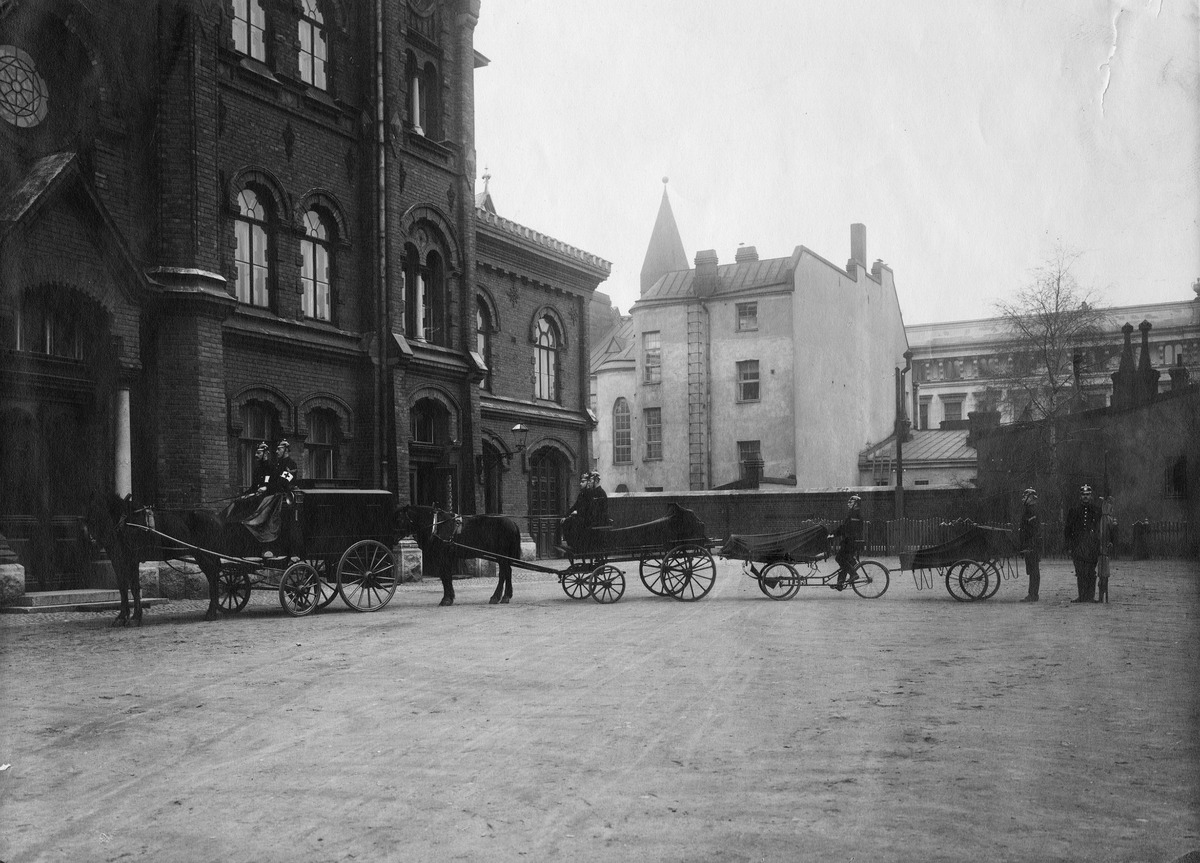
Sairaankuljetuskalustoa pääpaloaseman pihalla, Korkeavuorenkatu 26
sisällön kuvaus: Sairaankuljetuskalustoa pääpaloaseman pihalla, Korkeavuorenkatu 26.

Vas. sairaankuljetusvaunut, sairaankuljetusrattaat, polkupyörätyöntöpaarit, työntöpaarit ja kannettavat paarit. mustavalkoinen
Ajankohta: kuvausaika 1909-1910
Paikka: Suomi, Uusimaa, Helsinki, Kaartinkaupunki Helsinki, Korkeavuorenkatu 26
Aiheet: Helsingin kaupunki. Pelastuslaitos, palokunnat, paloasemat, vaatteet työvaatteet, hälytysajoneuvot ambulanssi, hevosajoneuvot, hevoset